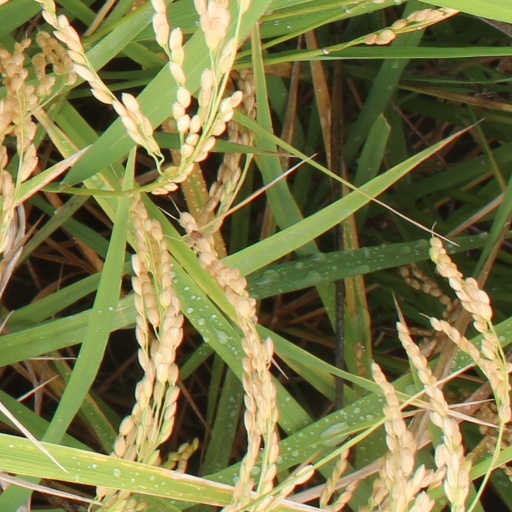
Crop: rice